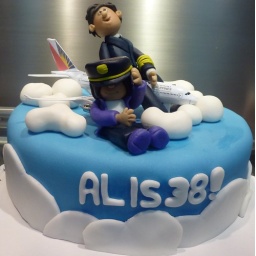
daddy's little girl who idolizes her dad wanted to be in the cake too